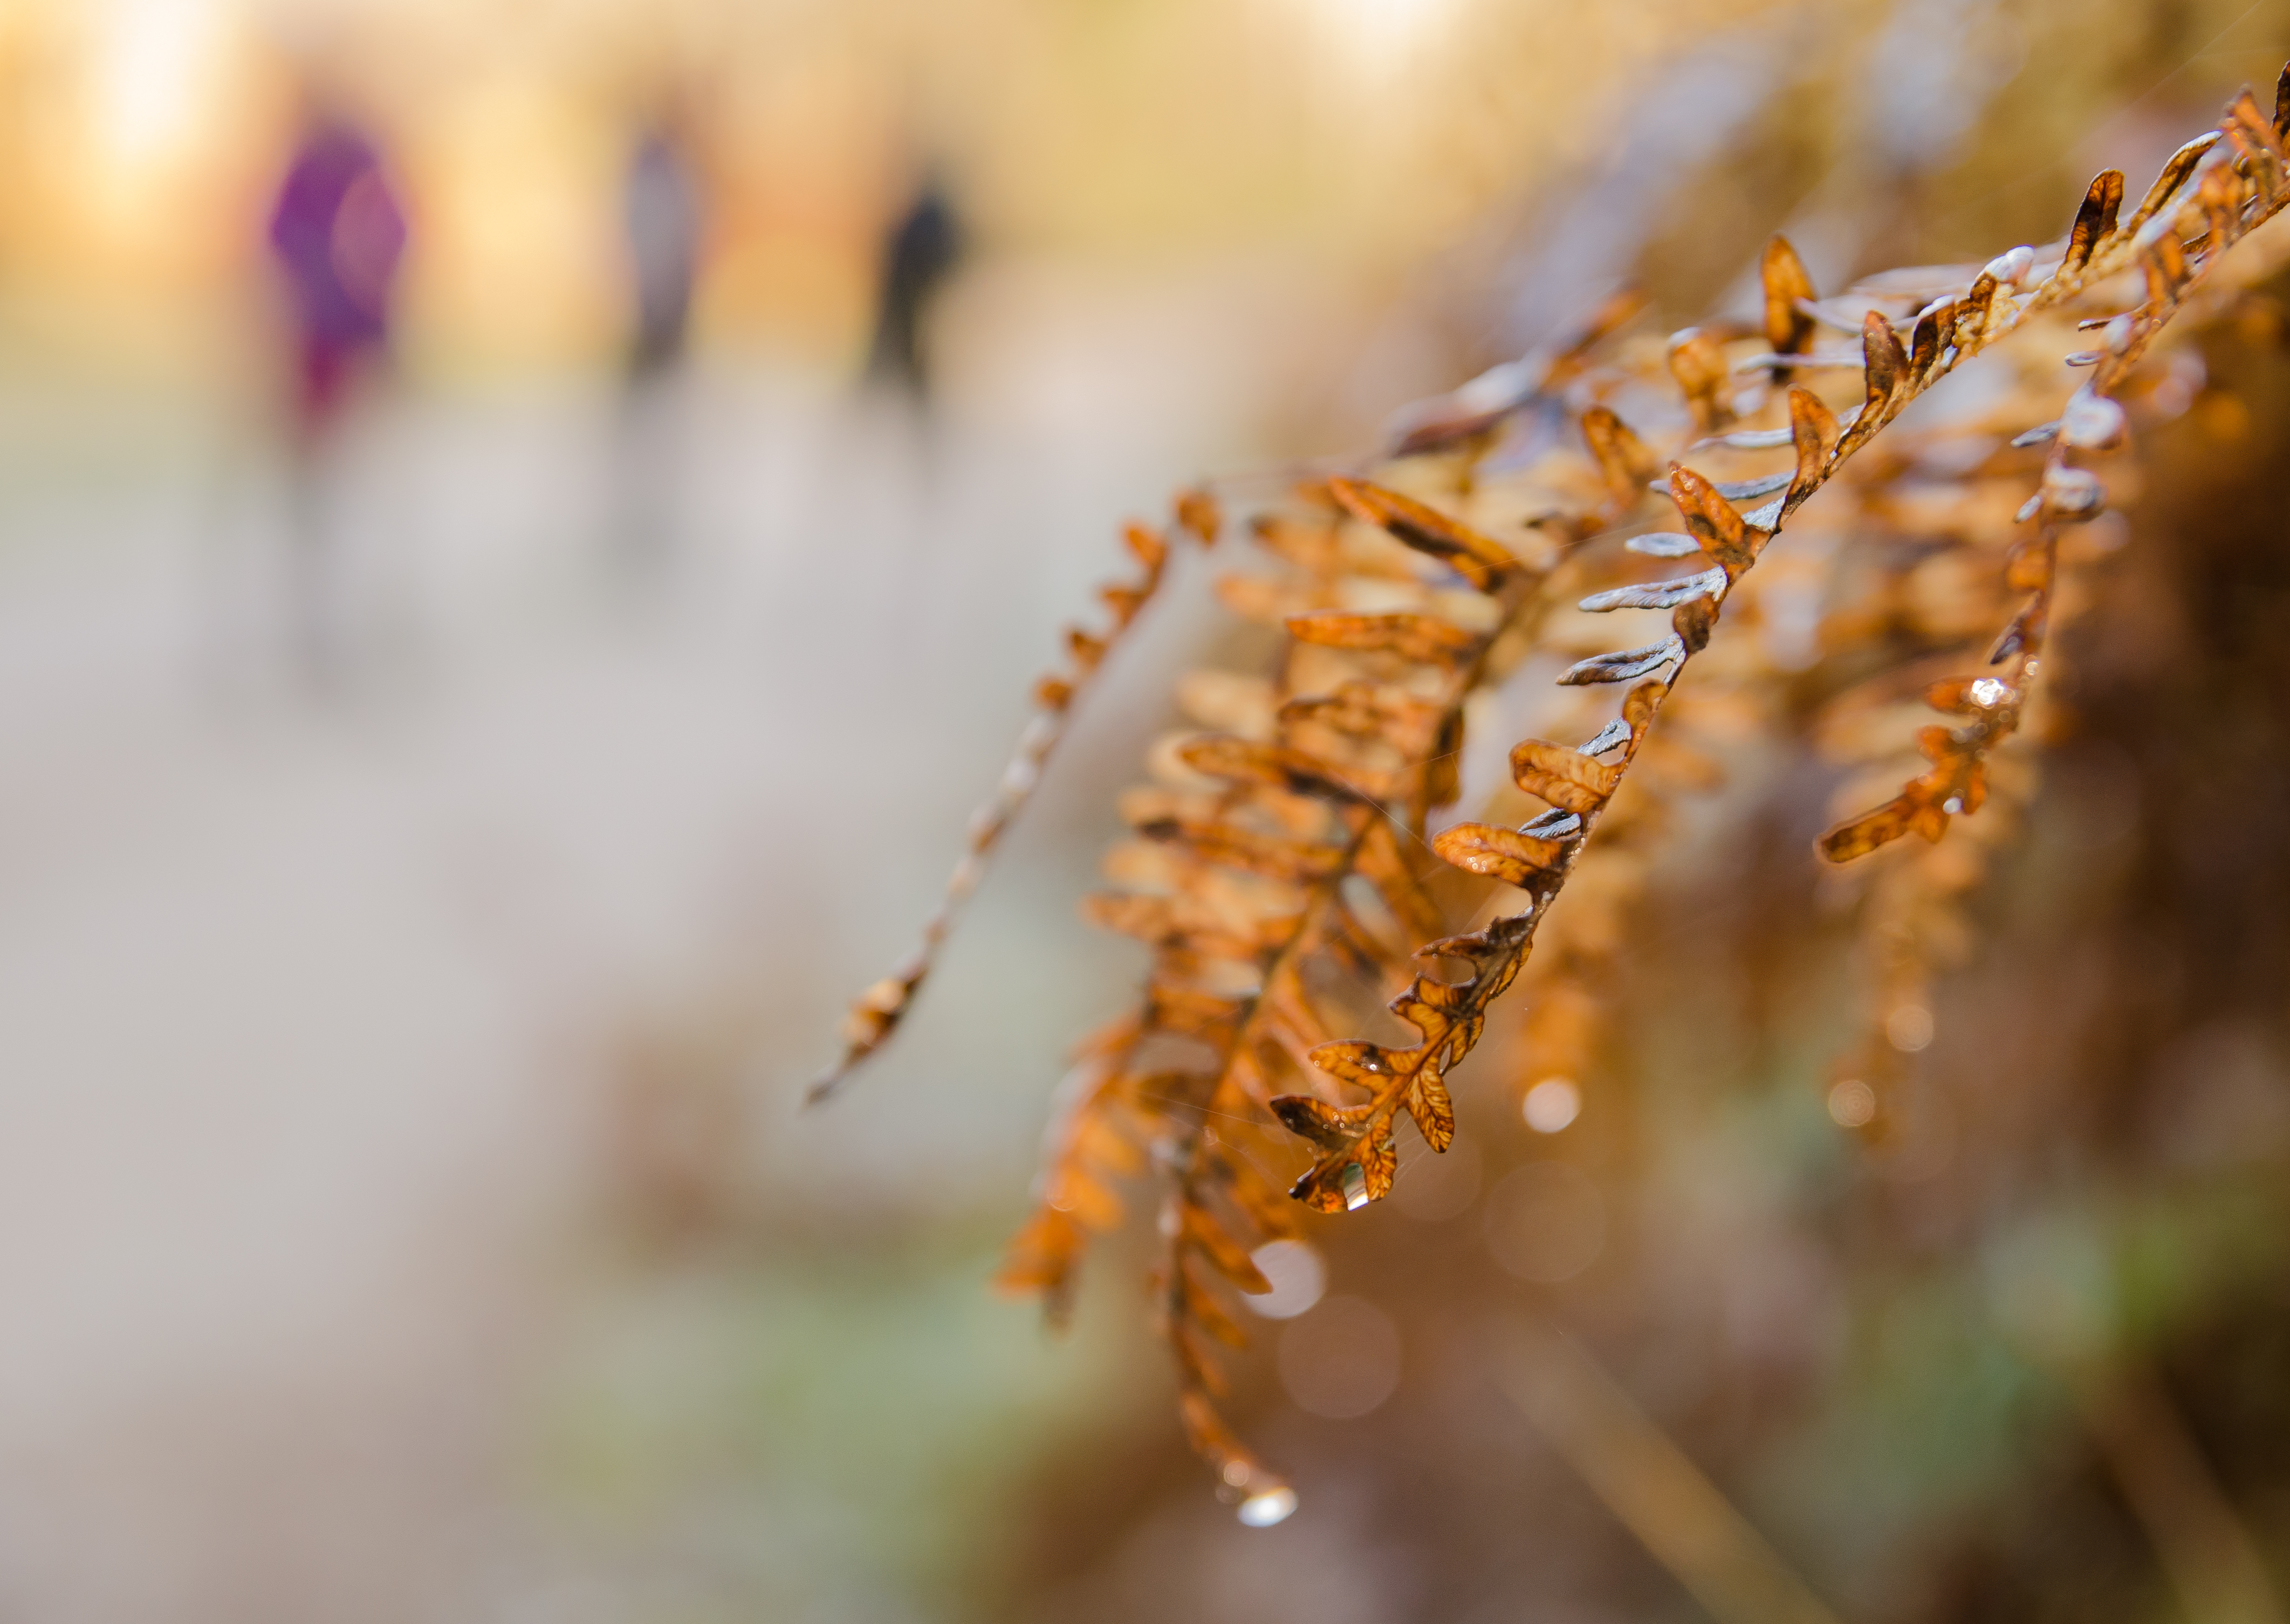
tree, water, nature, grass, branch, walking, dew, plant, photography, sunlight, morning, leaf, fall, flower, frost, autumn, yellow, flora, season, twig, close up, trees, woods, seasons, moisture, macro photography, grass family, plant stem